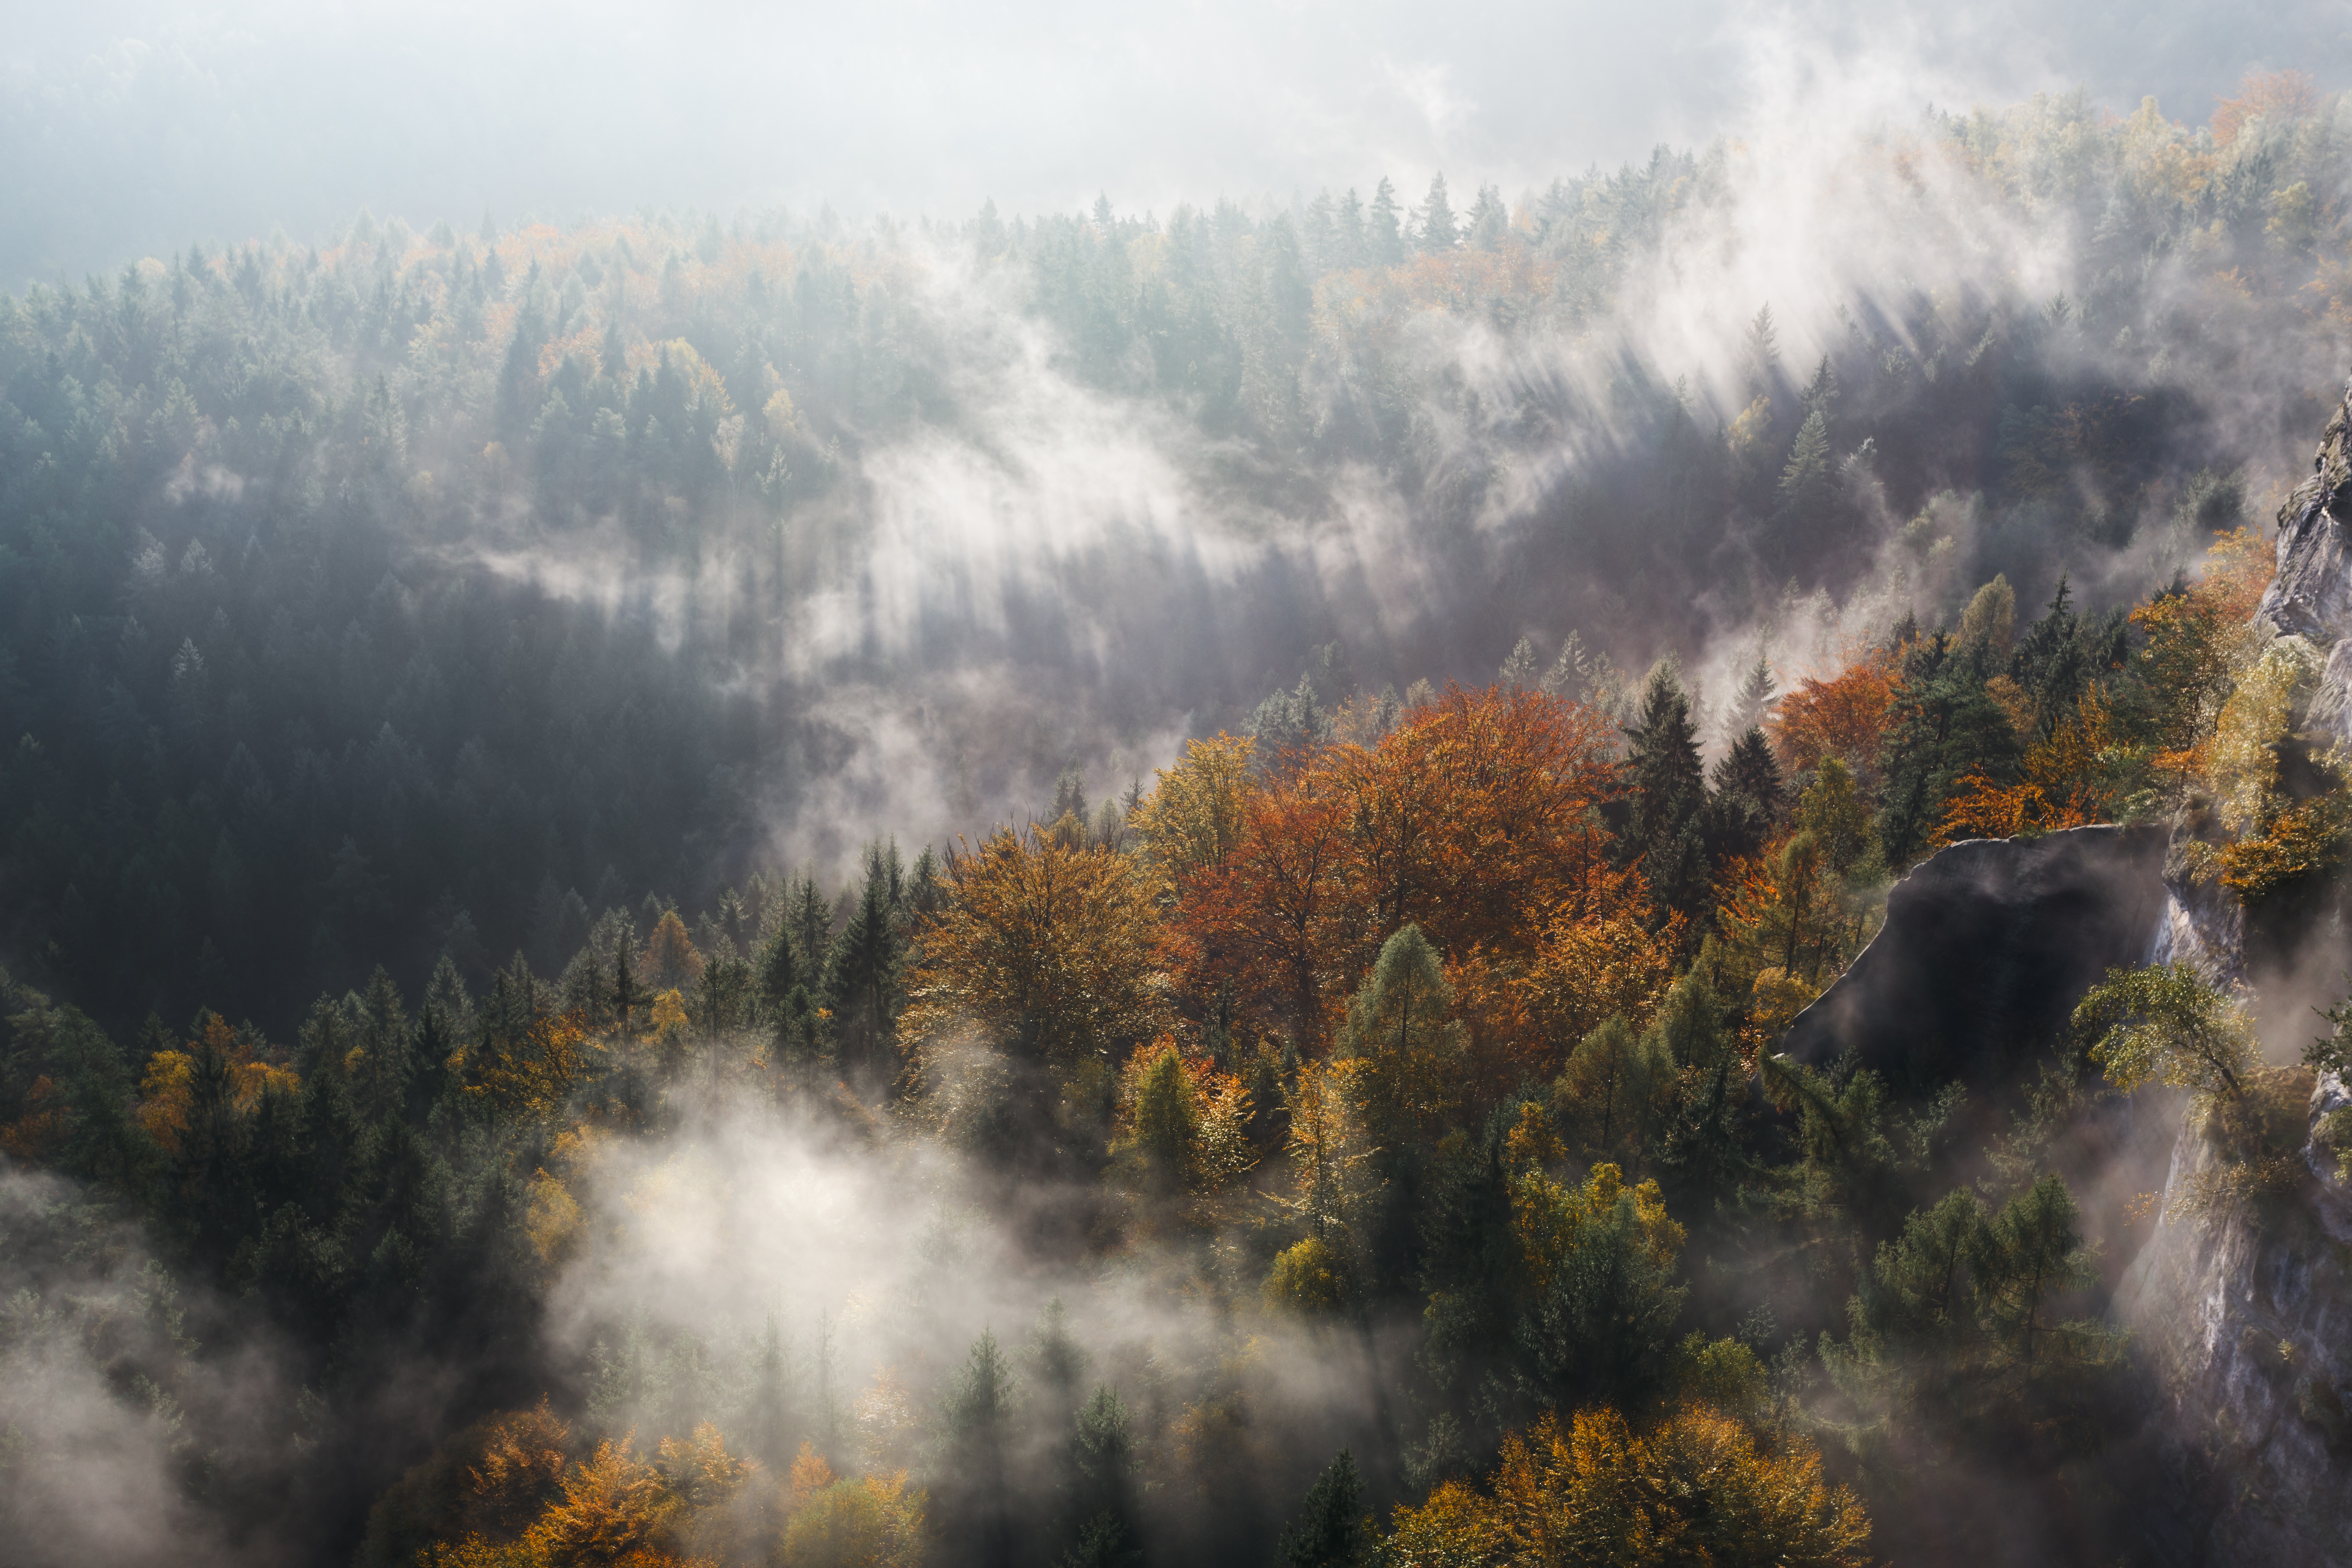
landscape, tree, nature, forest, wilderness, mountain, cloud, fog, sunrise, mist, sunlight, morning, leaf, dawn, foggy, reflection, scenic, autumn, weather, season, trees, outdoors, woods, habitat, wildfire, rural area, atmospheric phenomenon, woody plant, mountainous landforms